Klingenthal, Bas-Rhin

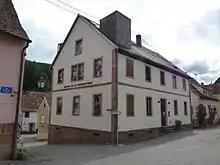
Former royal manufactory of Klingenthal bladed weapons now a museum

Klingenthal is a village in the Bas-Rhin department of France, in the historic region of Alsace, and is situated on the communes of Boersch and Ottrott. Klingenthal, meaning "Blade Valley" or "The Valley of Blades" in Alsatian and German, was host to a large manufacturer of various types of edged weapons and metal armour during the 18th and 19th centuries.